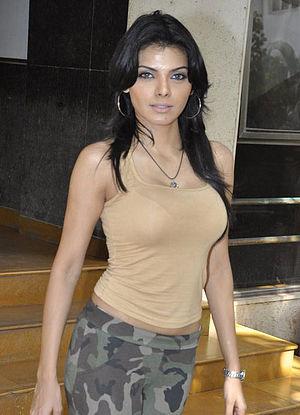
Sherlyn Chopra est un mannequin, une chanteuse et actrice indienne née le 11 février 1984 à Hyderabad dans l'Andhra, elle est devenue le premier modèle indien à poser nue sur la page de garde du magazine Playboy. En novembre 2012, elle apparait sur la page de couverture du magazine Playboy. Elle est présentée comme la « Déesse de Bollywood » par ce même magazine.